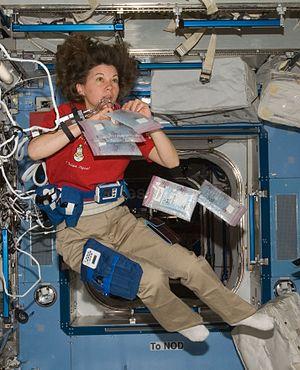
Catherine Grace Coleman ou Caddy Coleman est une astronaute américaine de la NASA née le 14 décembre 1960. Chercheuse en chimie, elle est sélectionnée par la NASA en 1992 dans le groupe d'astronaute 14 de la NASA. Elle a participé à deux missions de la navette spatiale américaine en tant que spécialiste de mission sur les vols STS-73 en 1995 et STS-93 en 1999. Fin 2010/2011 elle fait partie de l'équipage permanent de la station spatiale internationale en tant qu'ingénieure de vol dans le cadre de l'expédition 26/27.